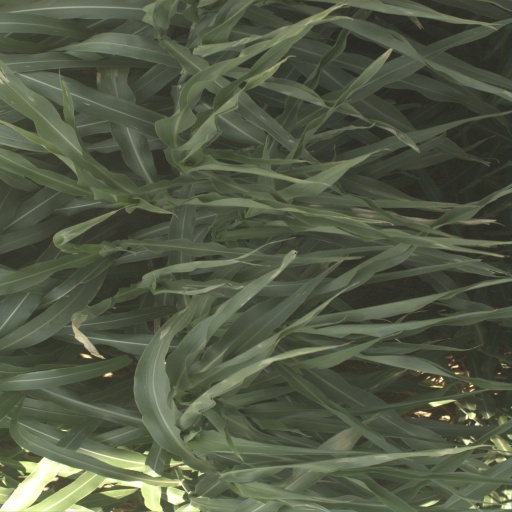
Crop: sorghum